Emissions reduction currency systems

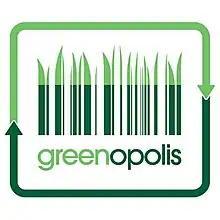
Greenopolis Recycling Rewards logo

RecycleBank is one such scheme where participants weigh recycled materials in specially designed disposal bins that identify themselves to scales embedded in garbage collection vehicles. Recyclebank is also funded by municipal governments that purchase and operate the required equipment, allowing RecycleBank to operate as a private for profit company. Another similar scheme was GreenOps LLC, a community-based recycling rewards program founded by eco-entrepreneur Anthony Zolezzi, which he later sold to Waste Management, becoming Greenopolis Recycling Rewards. Greenopolis gave rewards points to users from 2008 to 2012 through social media websites, Facebook Games and bottle and can recycling via PepsiCo Dream Machines. The Dream Machines were placed on college campuses, grocery stores and military bases across the US and collected more than 4 million plastic bottles in their first year of use. Oceanopolis, a Facebook game created by Greenopolis to make the recycling habit fun and engaging, was recognized by Al Gore at the 2011 Games for Change Festival at New York University, saying "I've been encouraged by recent developments like Trash Tycoon and Oceanopolis, and both have spurred my thinking in this area." Eventually, Recyclebank and Greenopolis would merge following an investment in Recyclebank by Waste Management. In 2019, RecycleBank was purchased by Recycle Track Systems (RTS).